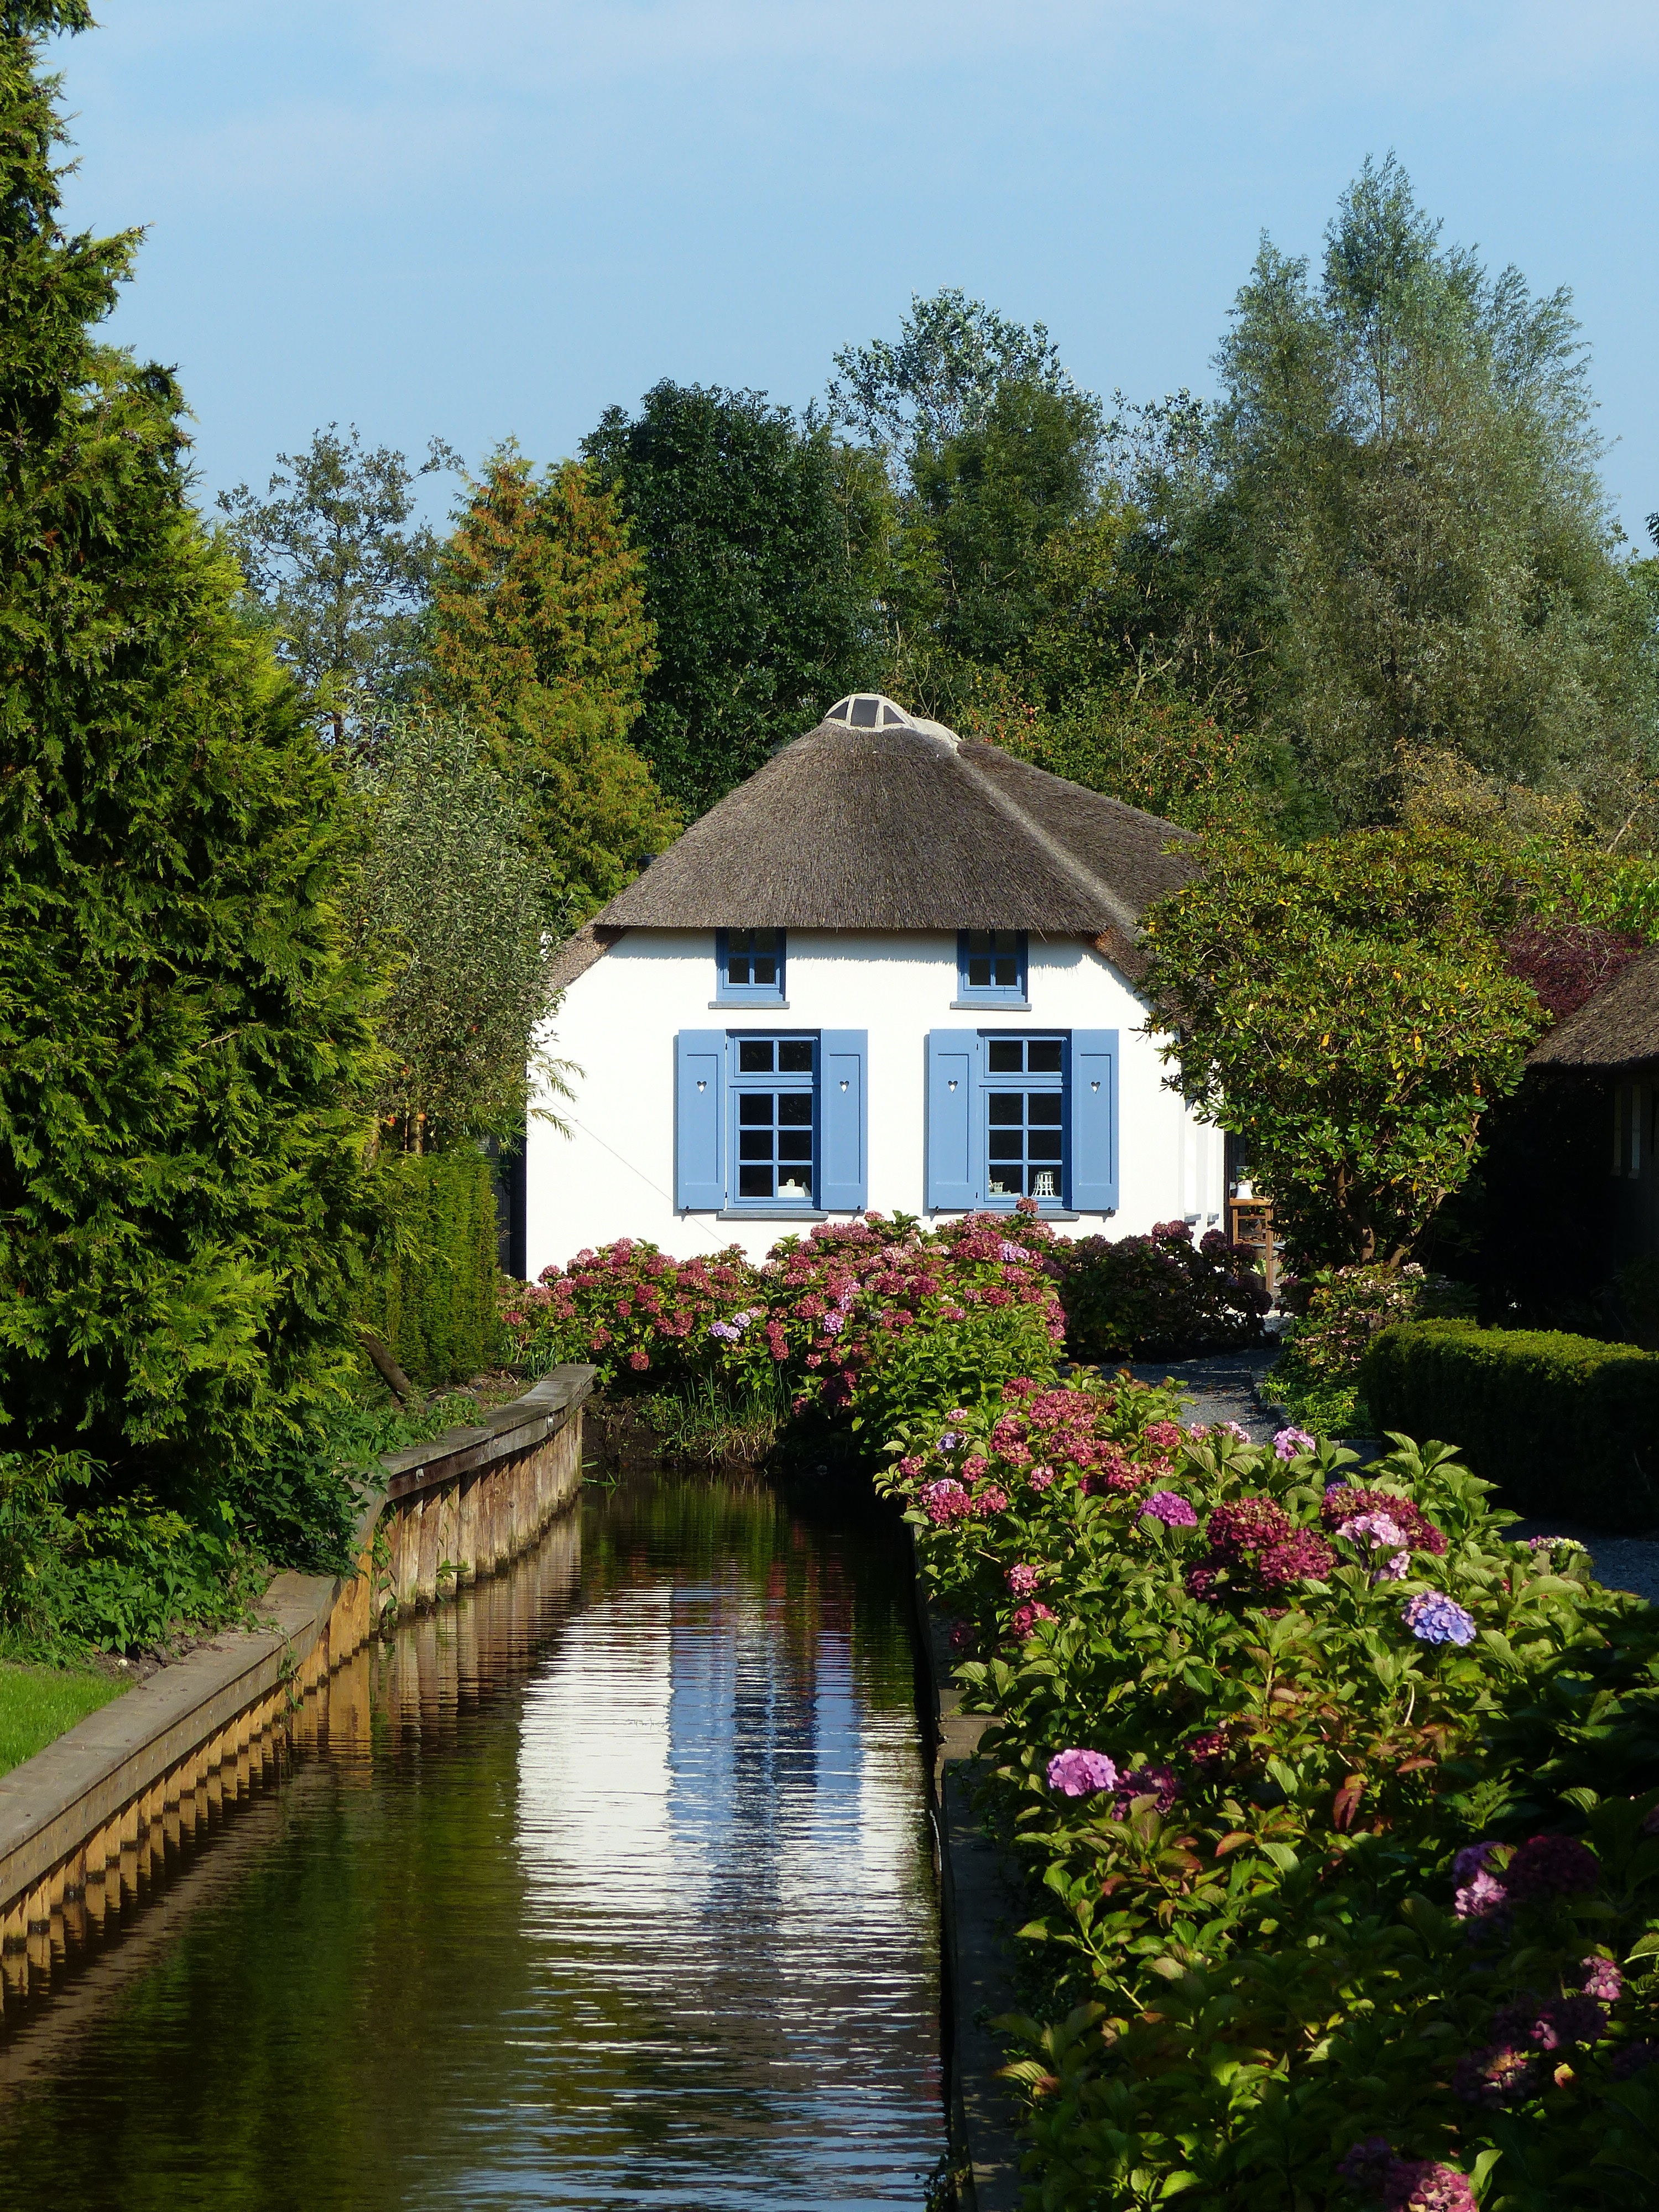
tree, farm, countryside, house, flower, home, river, canal, pond, idyllic, cottage, romance, boathouse, garden, waterway, holland, estate, rural area, giethoorn